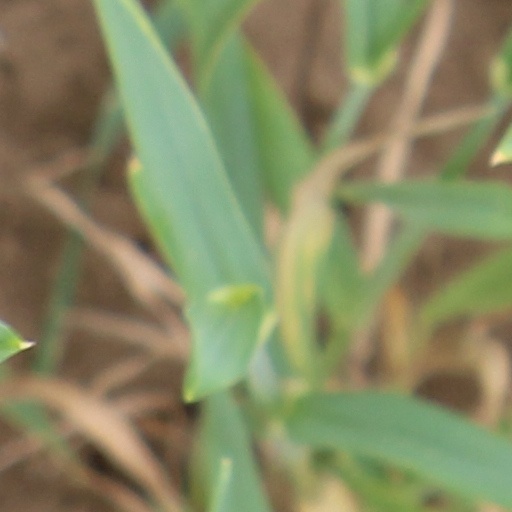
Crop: wheat